Papermaking

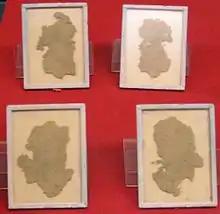
Early Xi'An hemp paper, dated to at least 87 BC

Hemp paper had been used in China for wrapping and padding since the eighth century BC. Paper with legible Chinese writings on it has been dated to 8 BC.